Julien Balkany

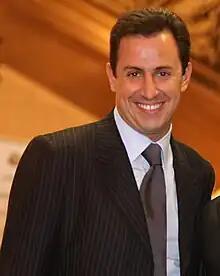
Julien Balkany

Julien Balkany (born 29 January 1981, in Neuilly-sur-Seine, France) is a French businessman and an investor based in London. He is the Chairman of Panoro Energy ASA, the Norwegian oil & gas company based in London as well as the cofounder of the private investment company Nanes Balkany Partners based in New York. He also ran for office in the June 2012 French Parliament election but was defeated.